Karim Adeyemi

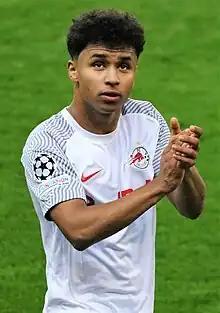
Adeyemi with Red Bull Salzburg in 2022

Karim David Adeyemi (born 18 January 2002) is a German professional footballer who plays as a winger or forward for club Borussia Dortmund and the Germany national team.